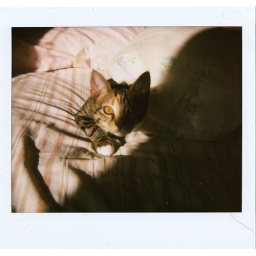
TWO cat pictures in one day!! well i'm sorry. they've been especially cute today.